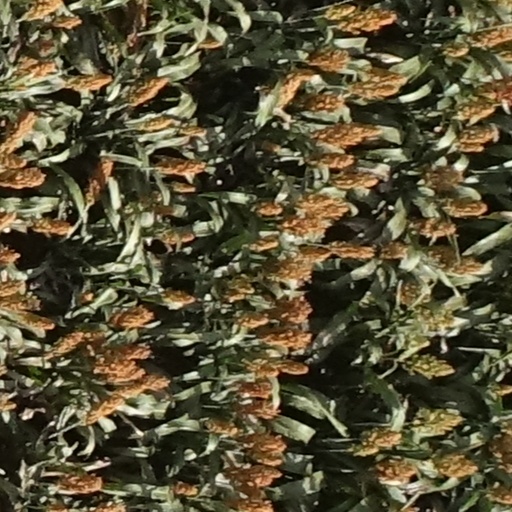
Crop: sorghum